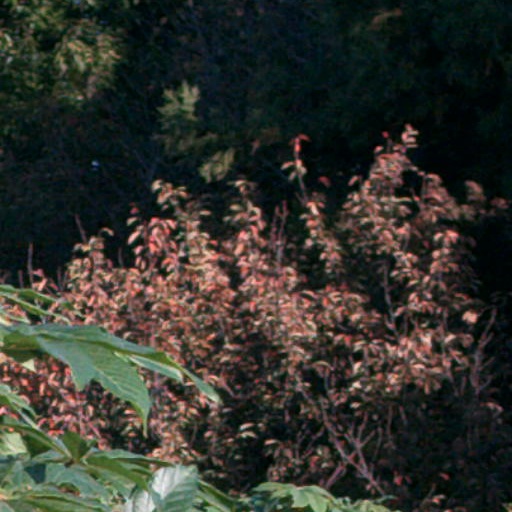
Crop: cassava